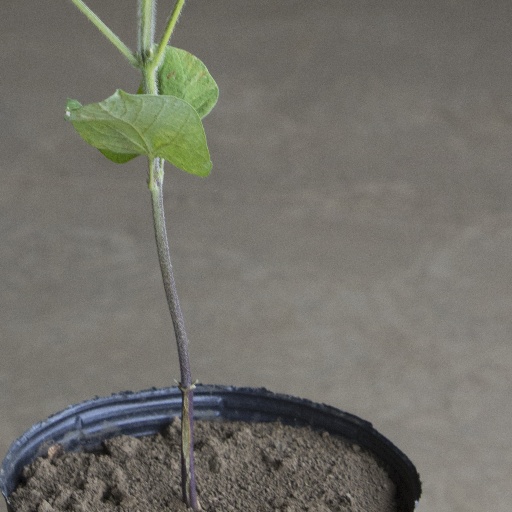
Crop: soybean